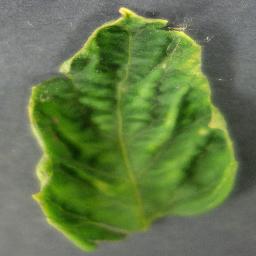
Label: Tomato___Tomato_Yellow_Leaf_Curl_Virus